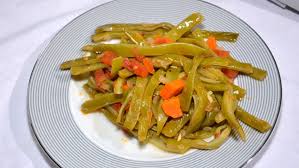
Yemek: taze_fasulye